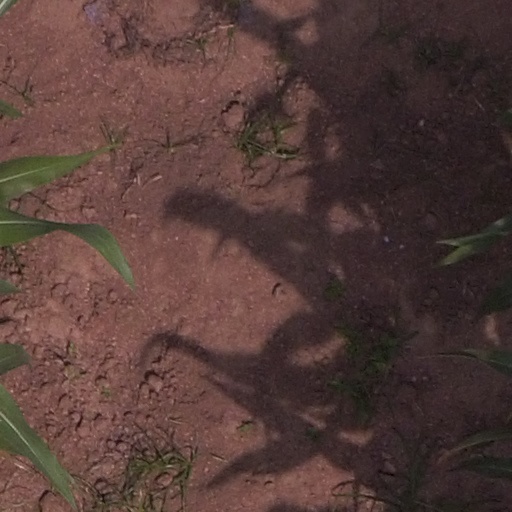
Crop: maize; corn